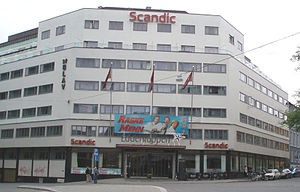
Edderkoppen Teater
Edderkoppen Teater
Edderkoppen Teater er et teater på St. Olavs plads i Oslo. Teatret er mest kendt for dets mange revyer